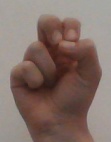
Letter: gaaf